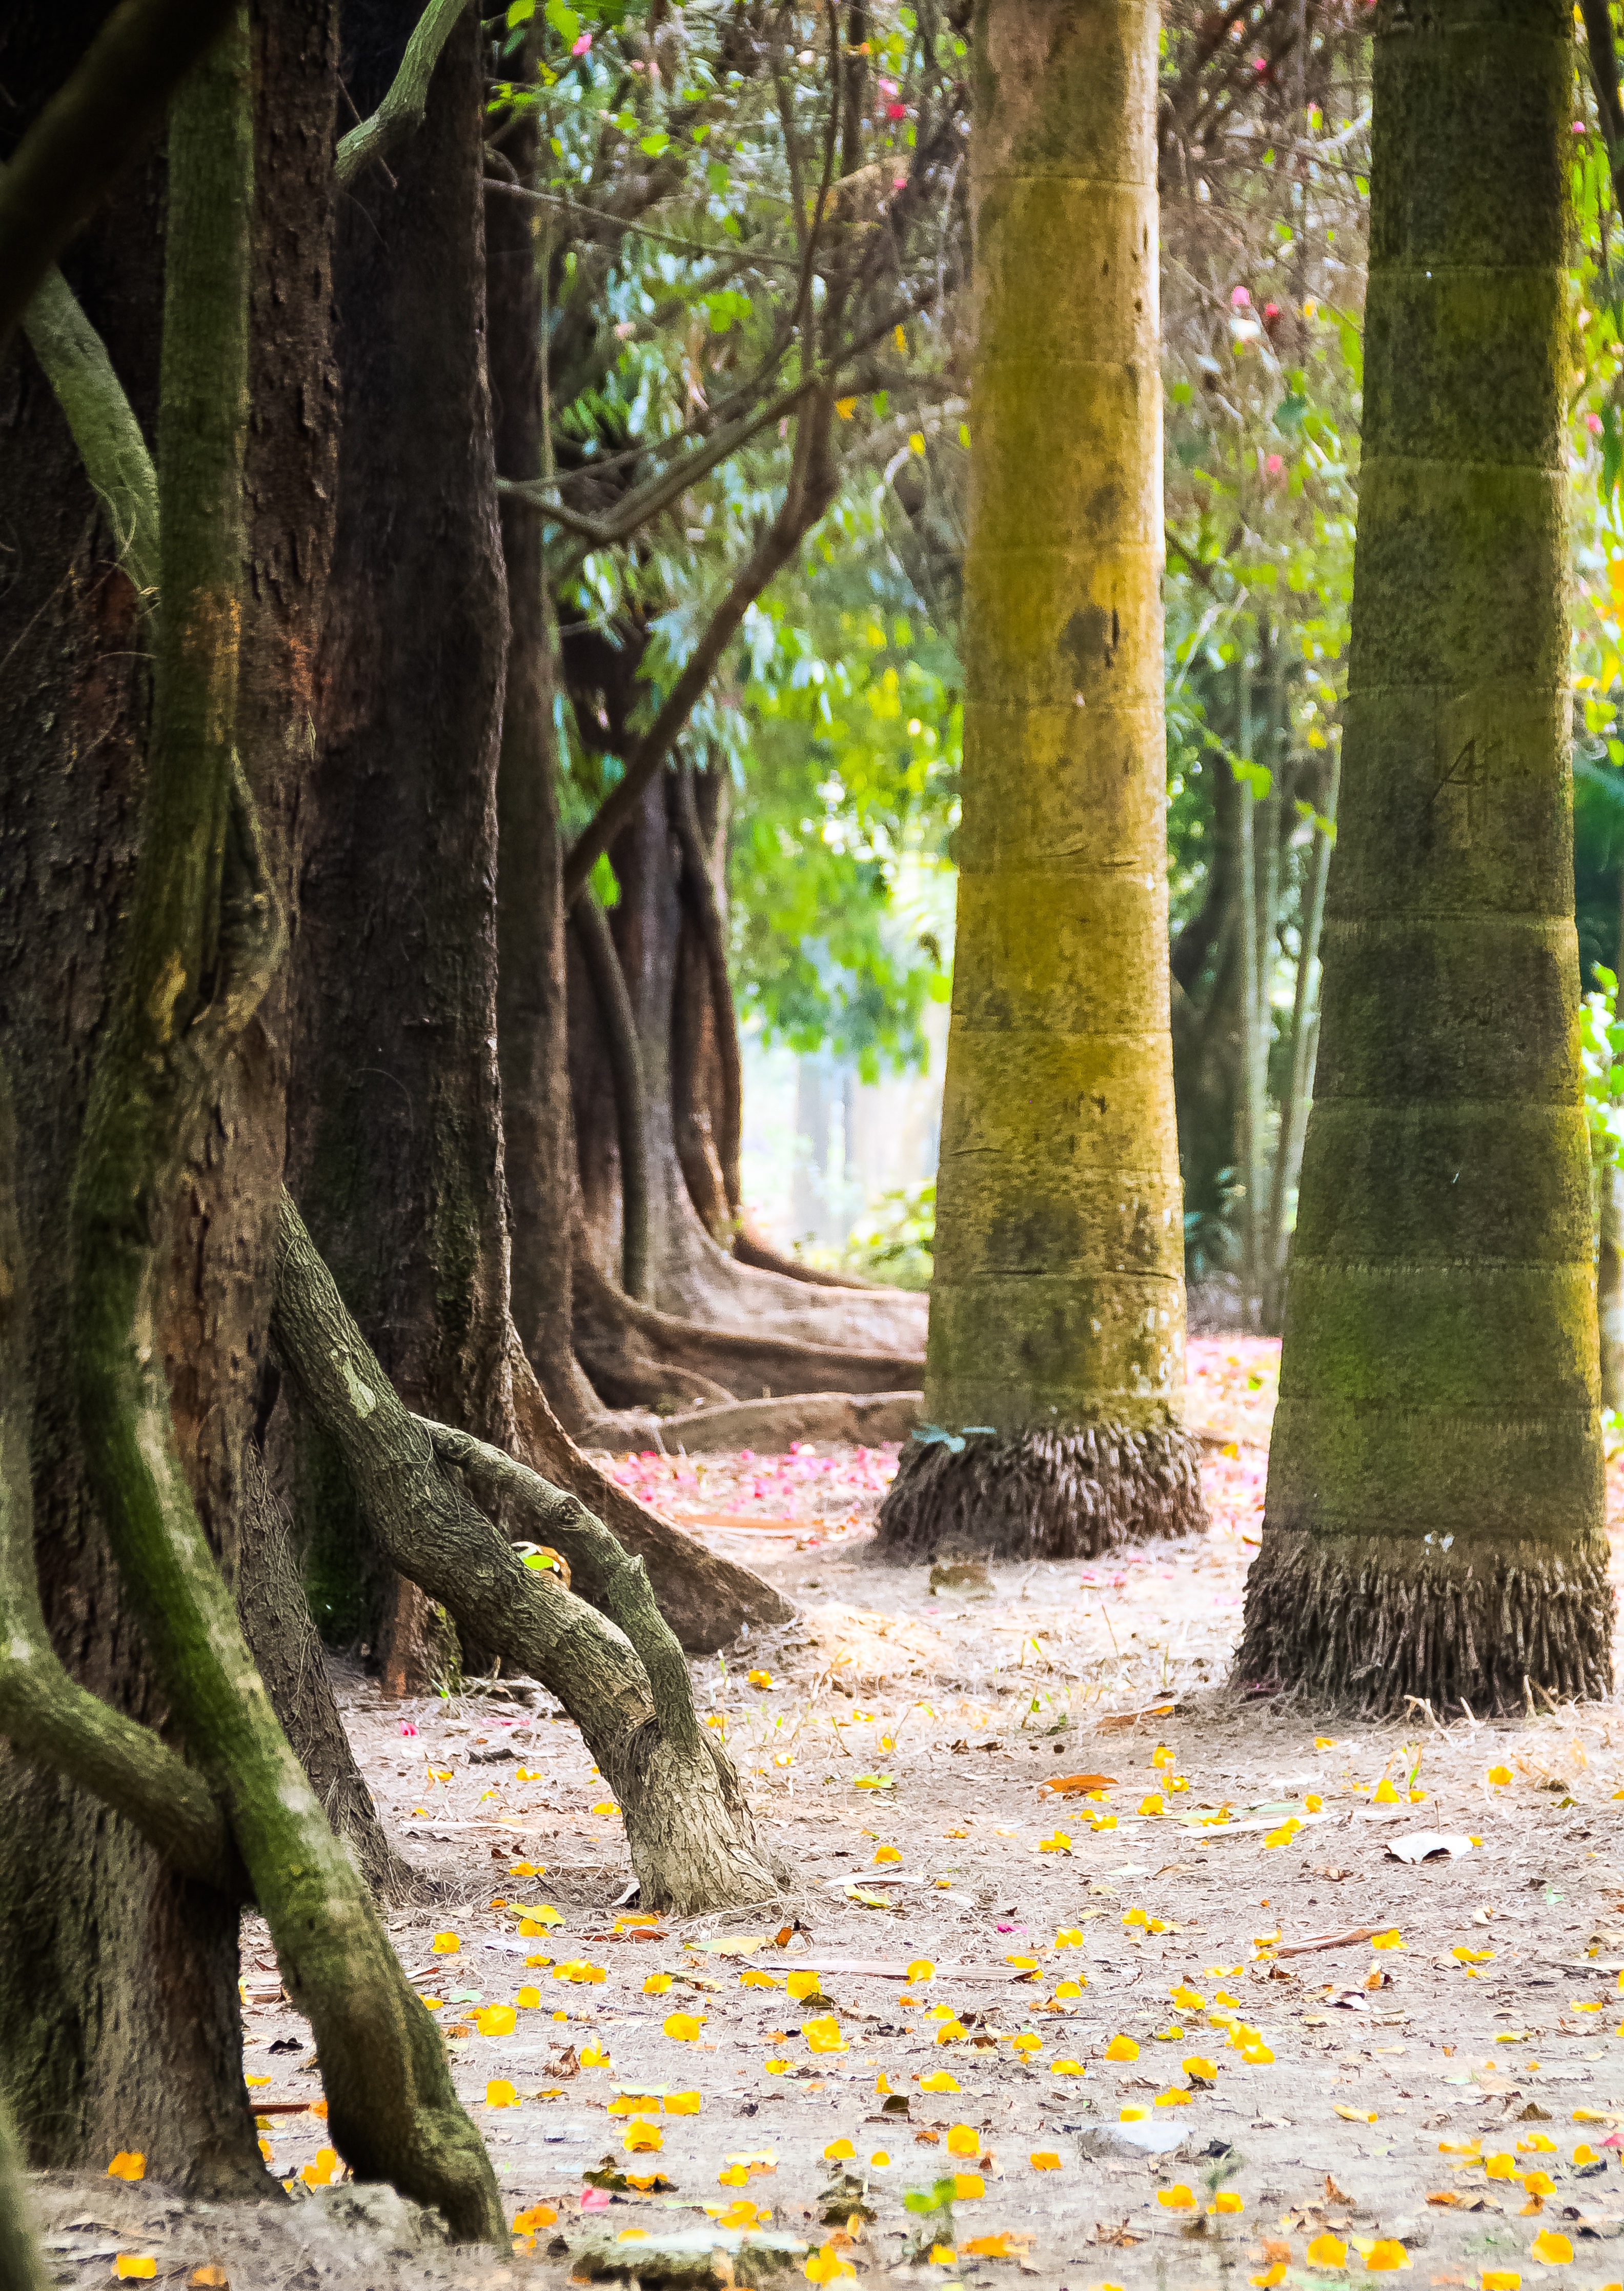
landscape, tree, nature, forest, grass, outdoor, branch, light, plant, sunlight, leaf, flower, trunk, summer, environment, green, color, natural, autumn, park, botany, flora, season, ecology, sunny, deciduous, grove, woodland, habitat, ecosystem, natural environment, woody plant